Meiji Restoration

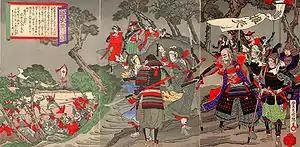
Japanese print by Utagawa Kuniteru III depicting "Takeda Kōunsai at Mt. Tsukuba" under the banner of .

A period of conservative reaction against the followed the military failures of 1863 and 1864. It was during this period of backlash against the ideology of the loyalists that Takechi Hanpeita was arrested and compelled to commit by the of Tosa Domain Yamauchi Yōdō. Following the death of Tokugawa Nariaki in 1860, Mito Domain had been dominated by upper-ranking conservative who favoured conciliation with the Tokugawa , but a power struggle developed from the belief that the 's pro-foreign tendencies were threatening the Imperial Court's expulsion edict. With news of uprisings in Yamato and Tajima, in May 1864 pro- loyalists declared the Mito Rebellion in defiance of the .